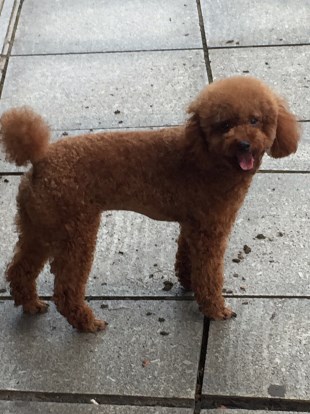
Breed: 2925-n000114-toy_poodle